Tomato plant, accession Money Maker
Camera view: horizontal (90 deg, fisheye); turntable rotation: 150 degrees
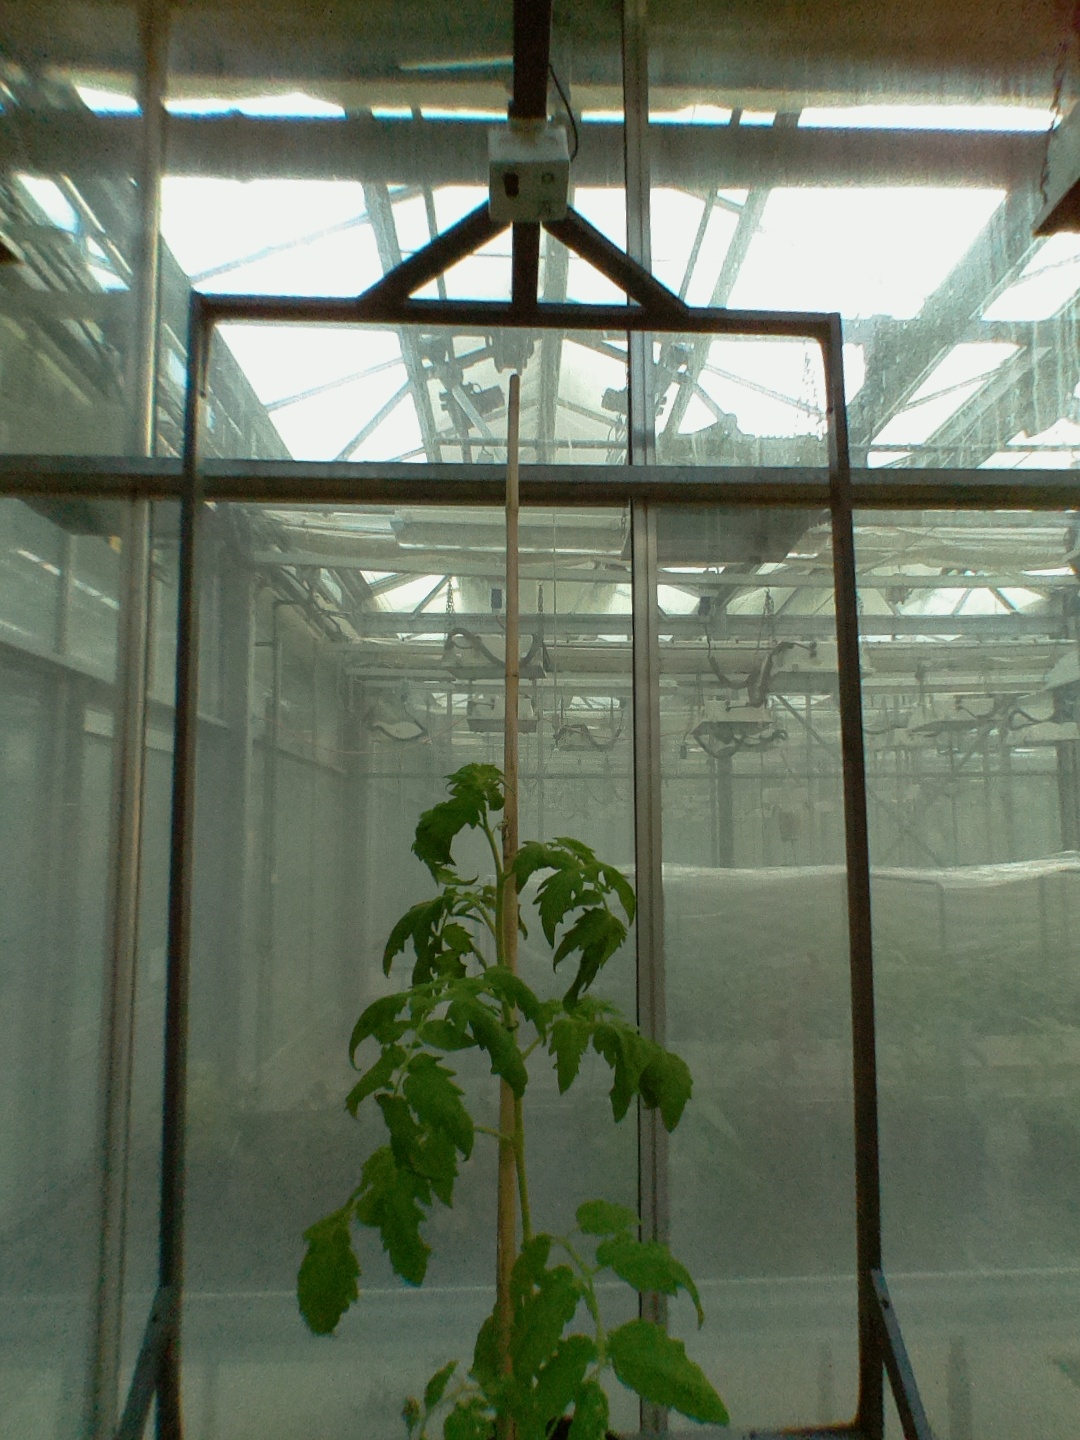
BBCH growth stage 52: 2 inflorescences visible